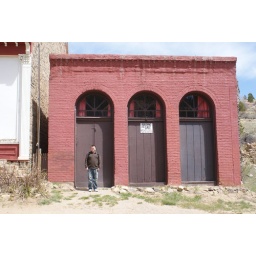
brad standing in front of a building for sale